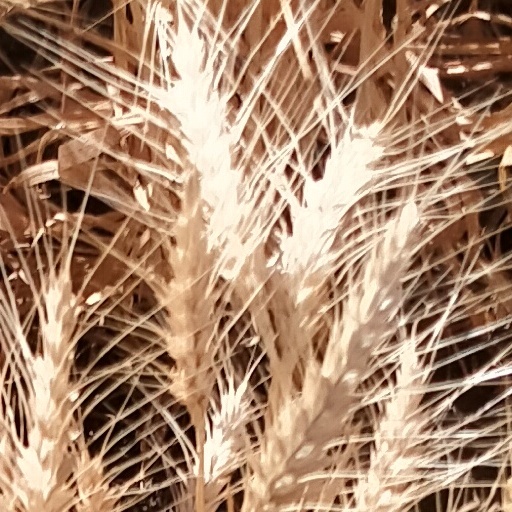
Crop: wheat